Meet Simon Cherry

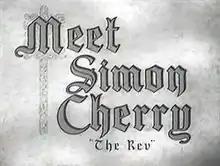
Opening title card

Meet Simon Cherry is a 1949 British second feature ('B') mystery film directed by Godfrey Grayson and starring Hugh Moxey. The screenplay was by Grayson and A. R. Rawlinson based on the BBC radio series "Meet the Rev" by Gale Pedrick, featuring the crime solving cleric. The film was originally to be called "Meet the Rev", but when the film was trade shown on 22 November 1949, the title was changed. It was released theatrically in January 1950. Hammer had intended to produce a series of Simon Cherry films, but cancelled the project after this first film failed to become a hit.